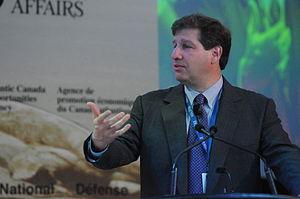
Gideon Rose est le rédacteur en chef du magazine Foreign Affairs depuis décembre 2000. Il a également siégé au conseil national de sécurité au début de la présidence Clinton, chargé du Proche-Orient et de l'Asie du Sud. Il a également enseigné la politique étrangère américaine à Princeton et Columbia.